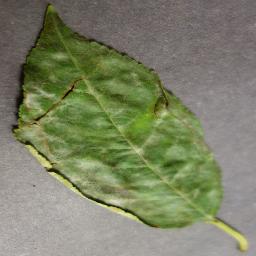
Label: Cherry___Powdery_mildew